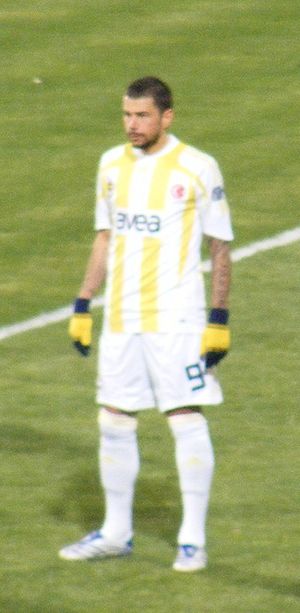
Mateja Kežman
Mateja Kežman på banen
Mateja Kežman er en serbisk tidligere fodboldspiller.